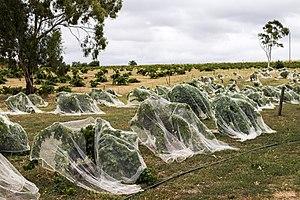
Filets anti-oiseau, Australie.
Les filets anti-oiseaux sont une technique de lutte physique contre les oiseaux en agriculture, horticulture et aquaculture.